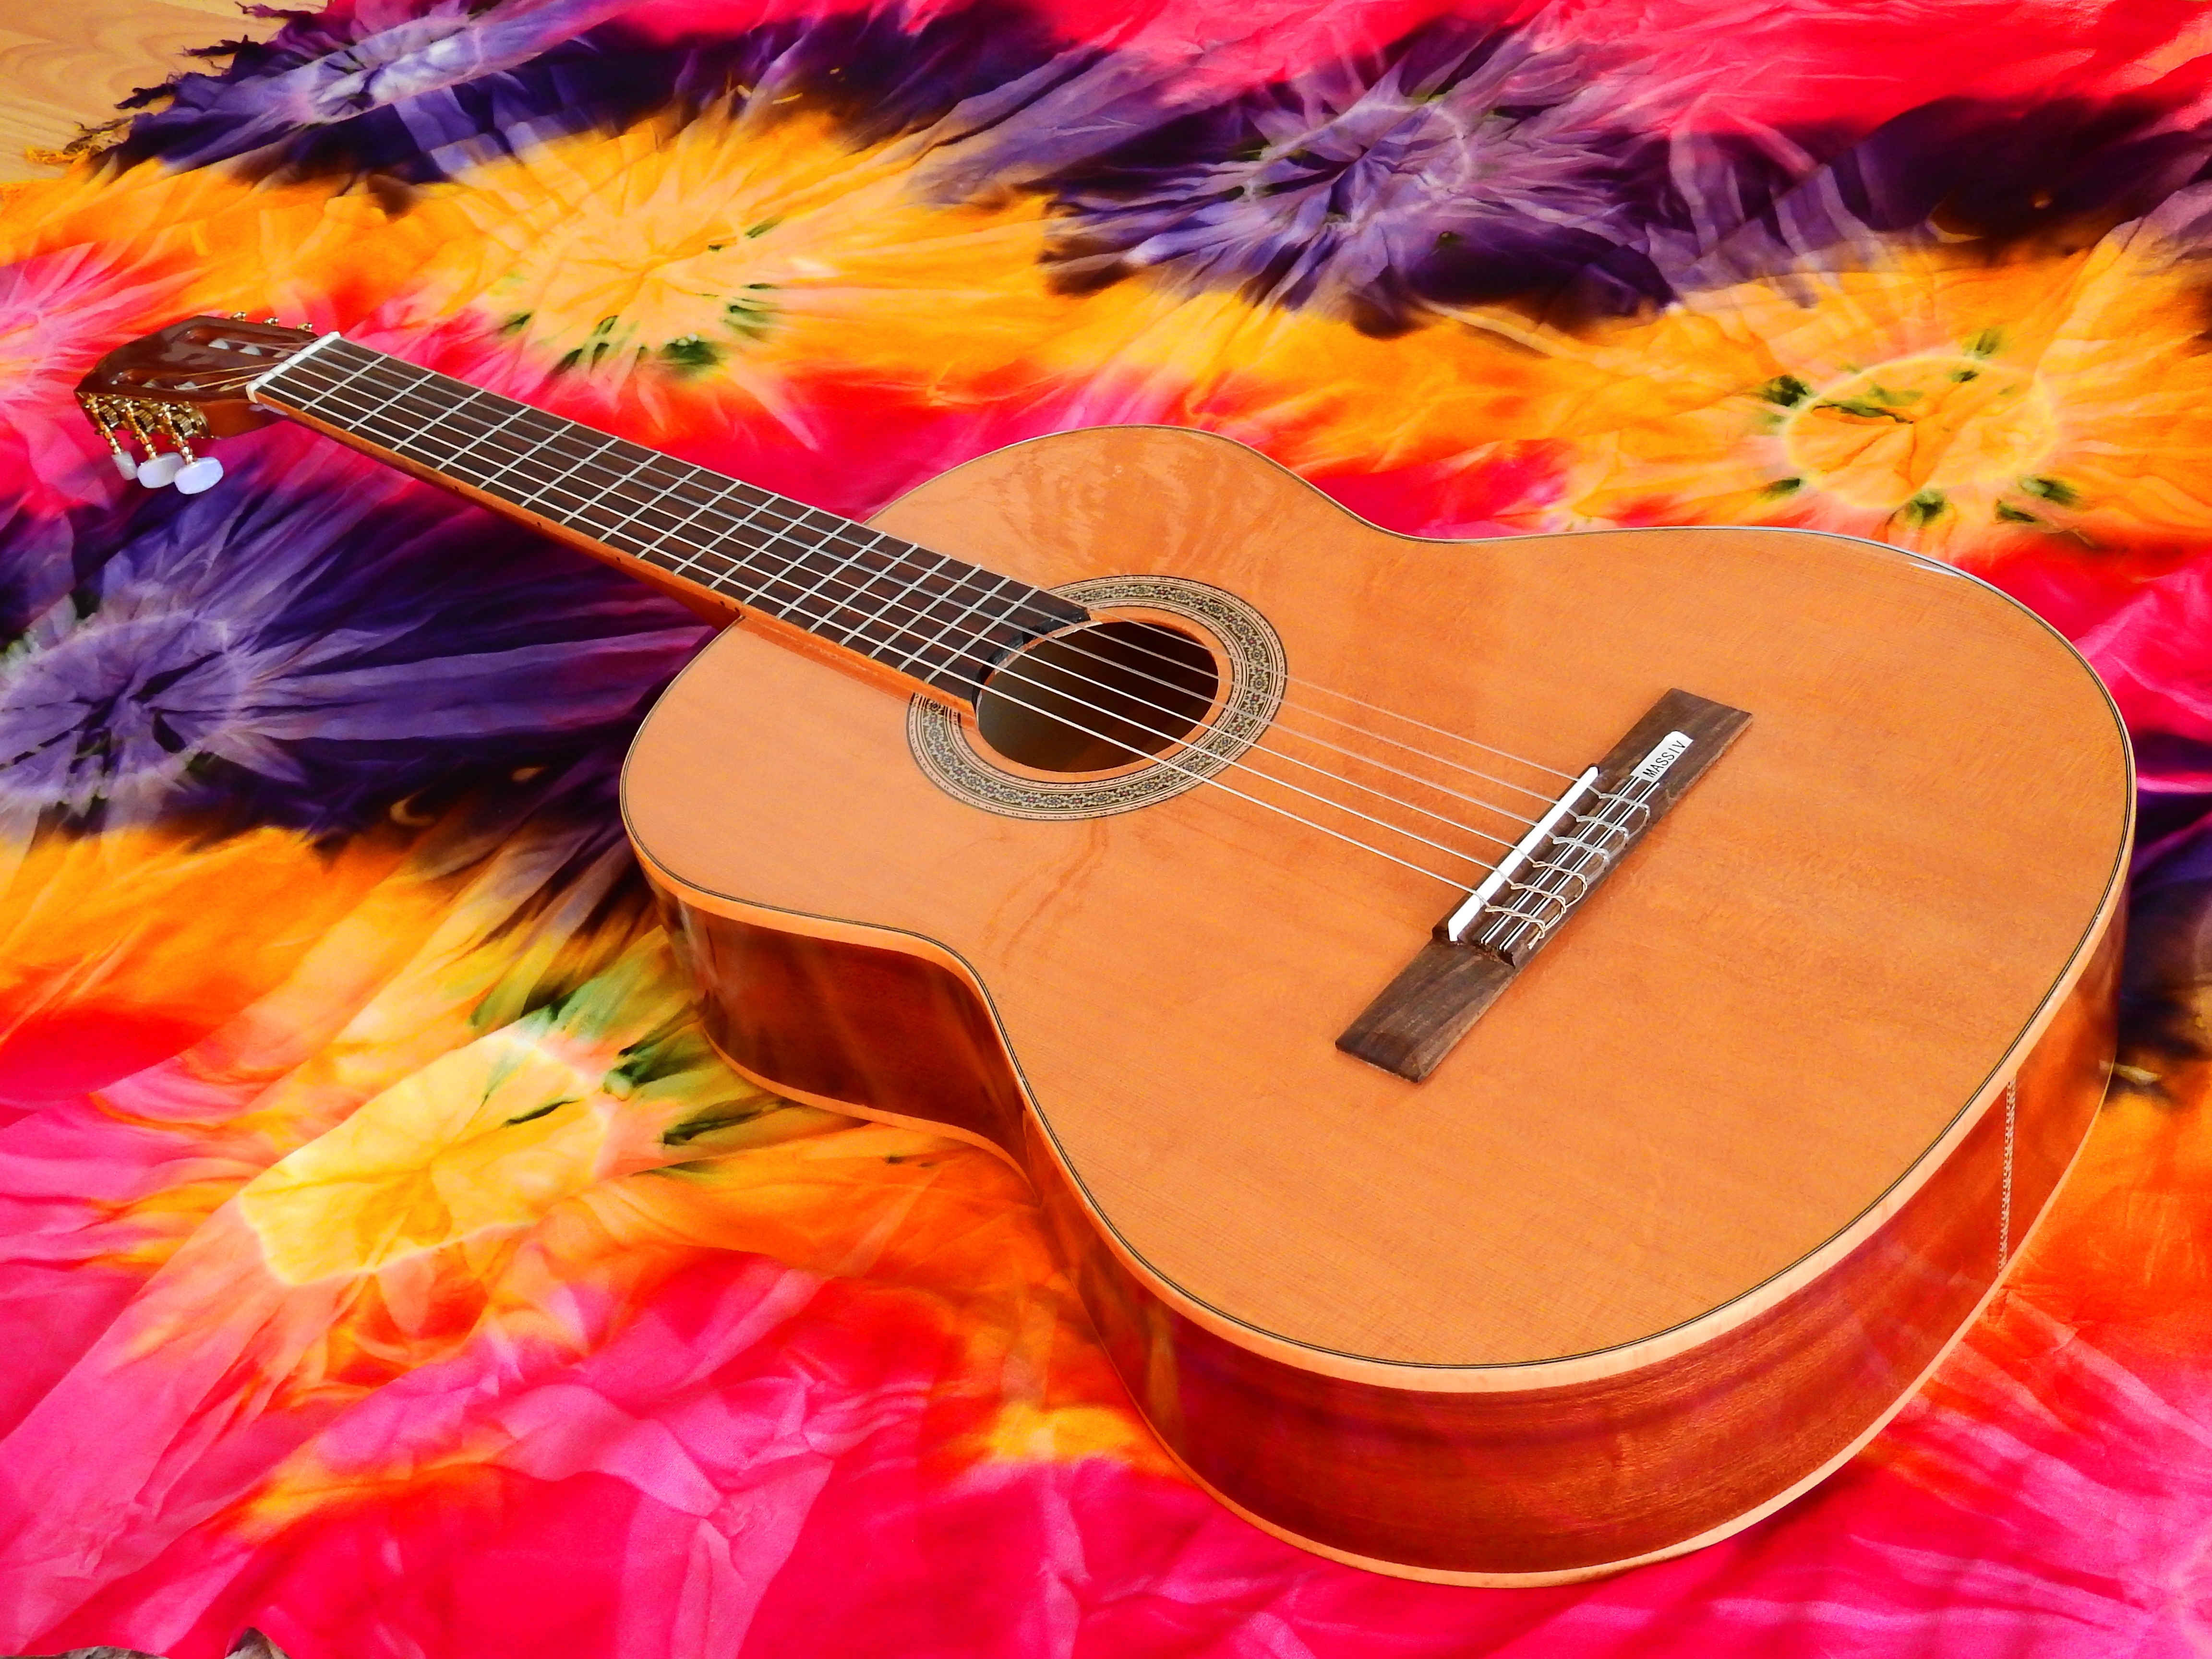
music, guitar, acoustic guitar, color, instrument, musician, colorful, musical instrument, background, design, guitarist, string instrument, plucked string instruments, acoustic electric guitar